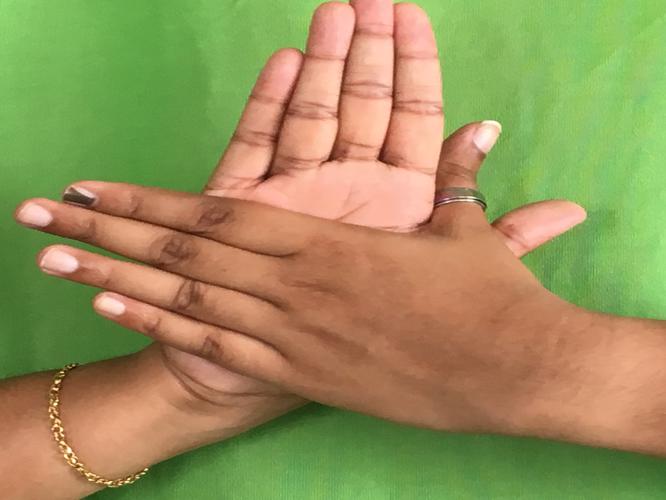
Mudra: Chakra
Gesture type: double_hand